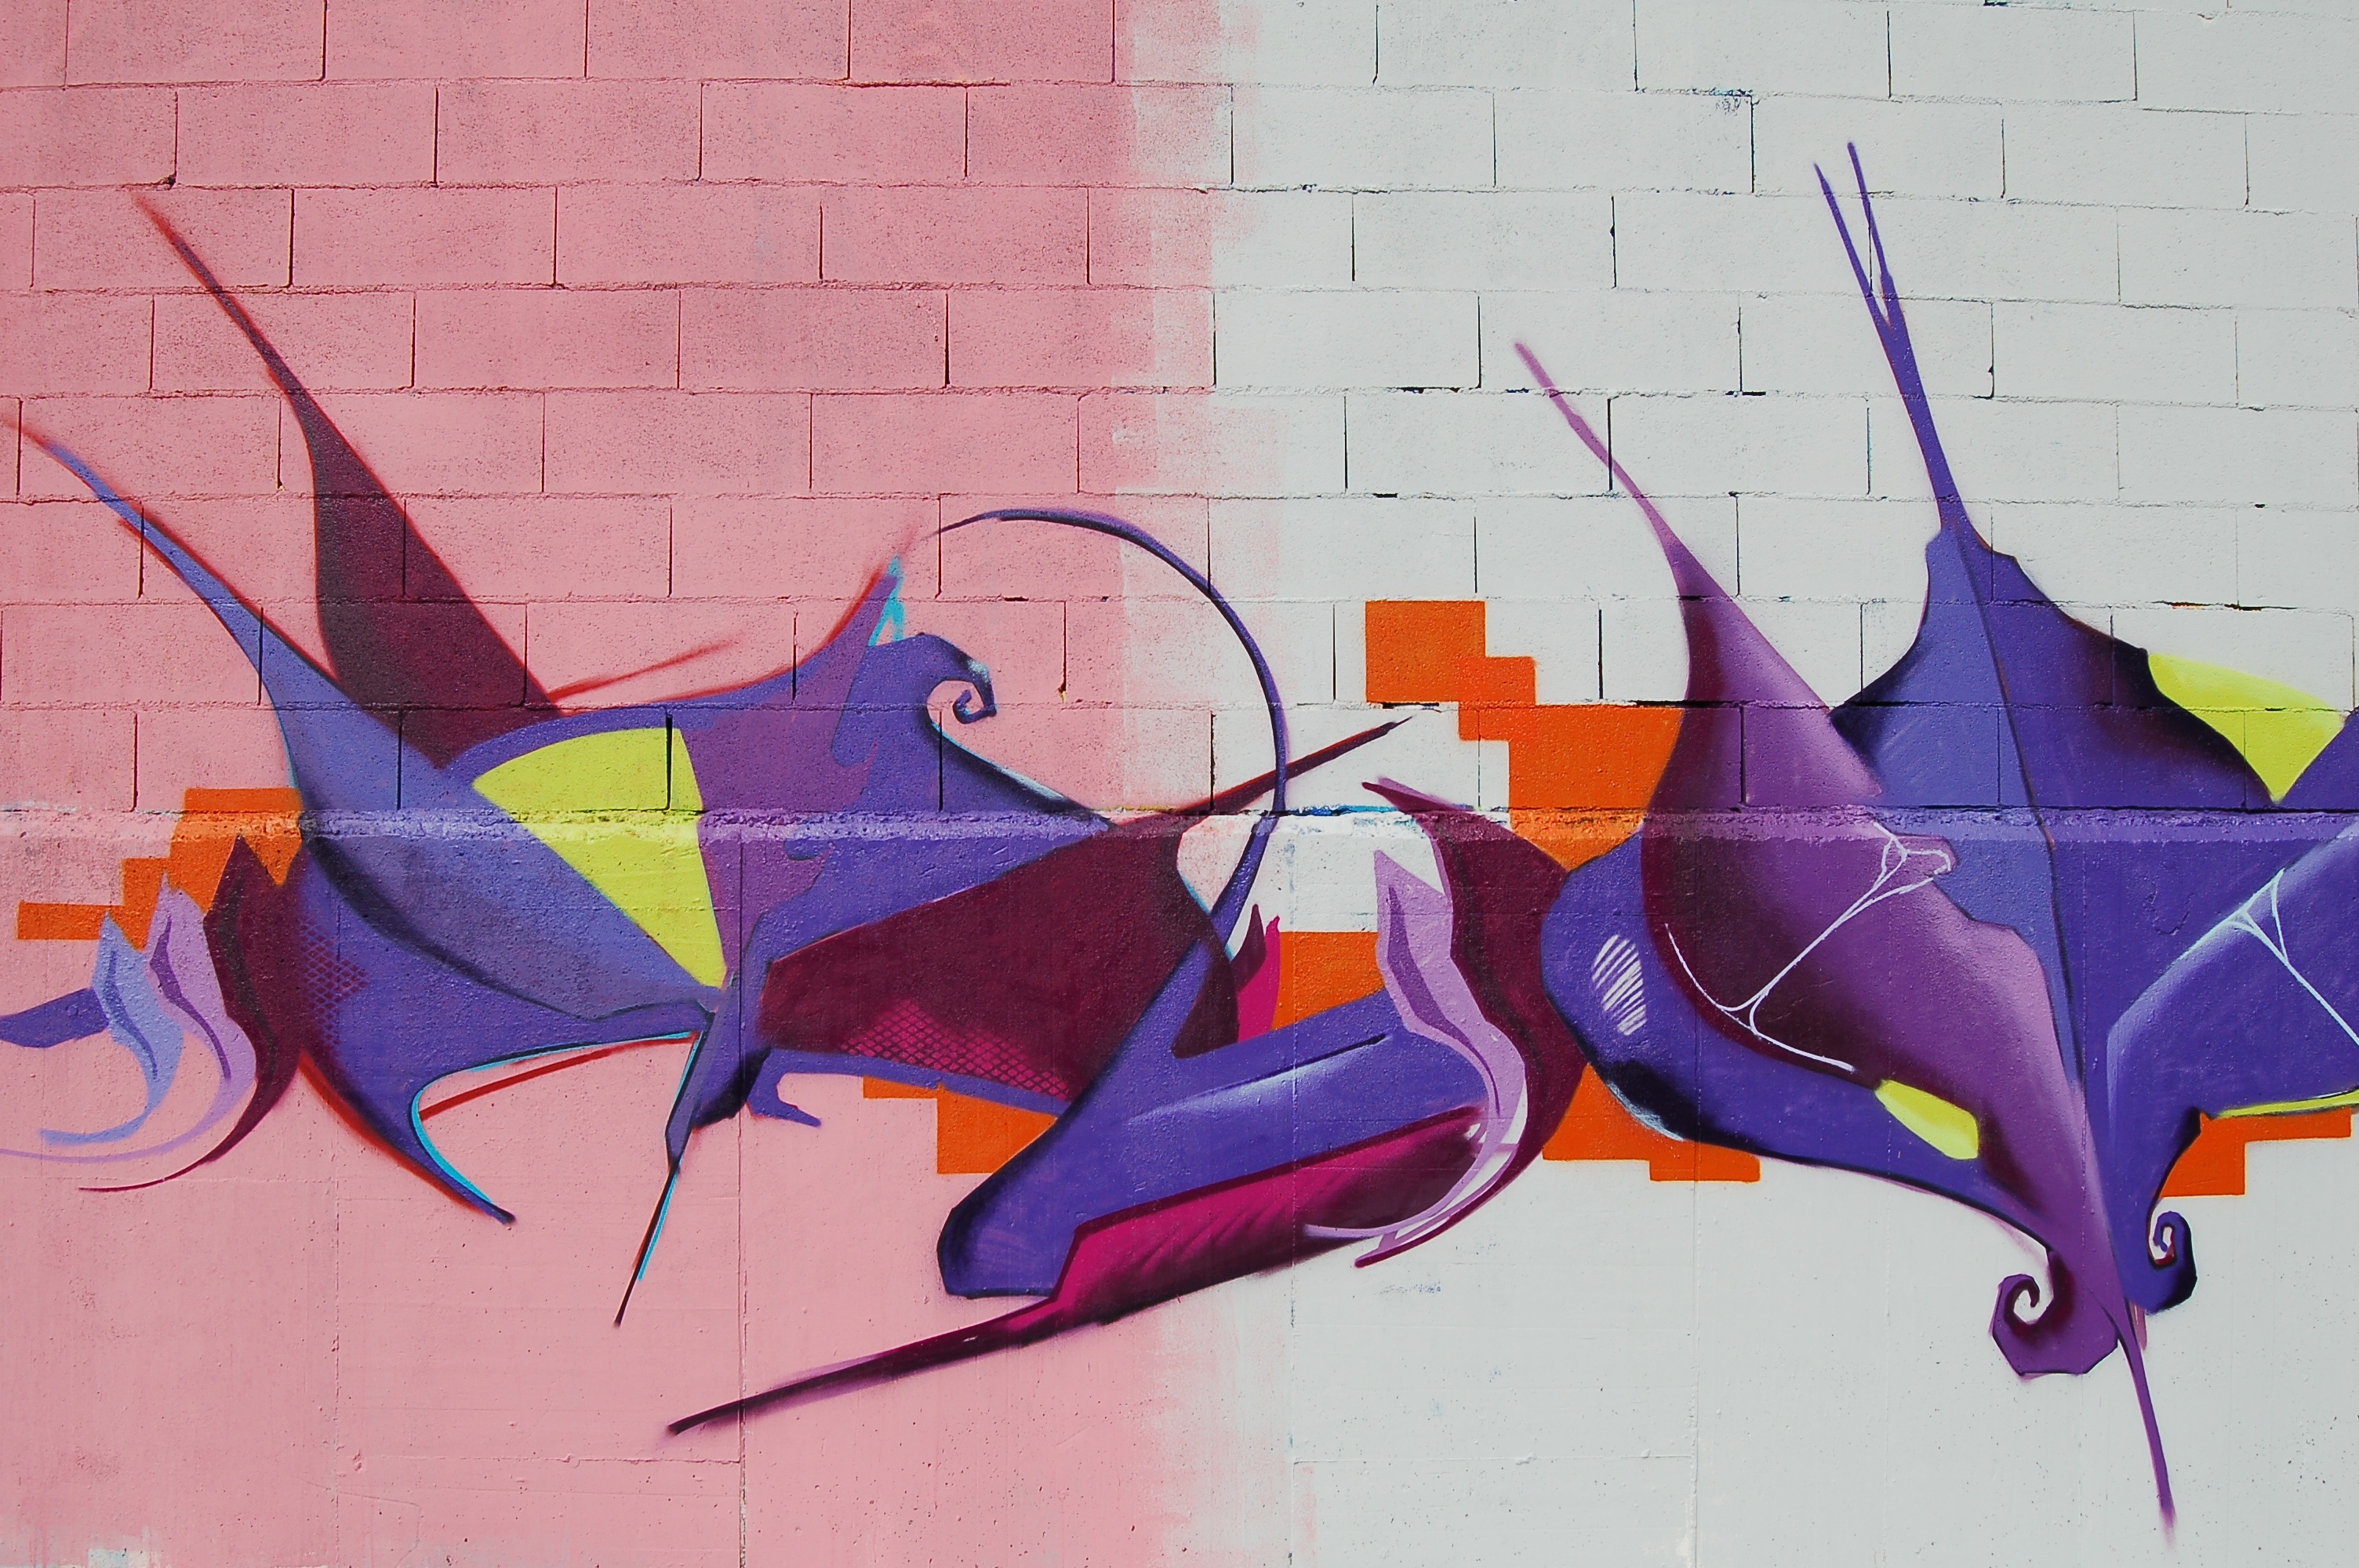
color, graffiti, art, illustration